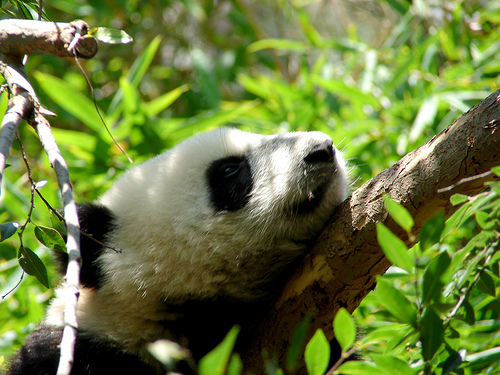
Label: pandas